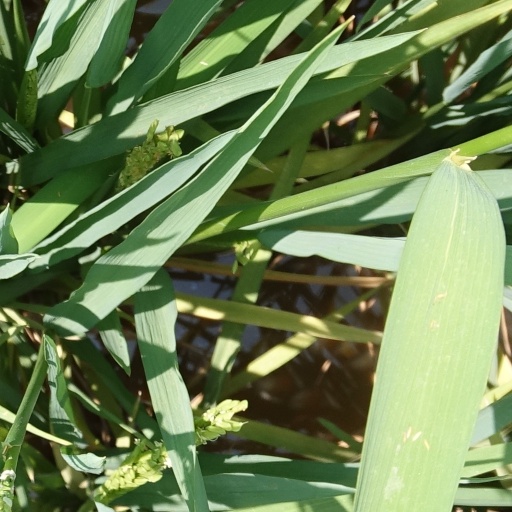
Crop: rice